Swiss Money Holding

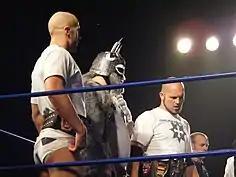
Ares (right) and Castagnoli (left) as the Chikara Campeones de Parejas, with Tursas (center) at the 2010 King of Trios

The Swiss Money Holding was a professional wrestling tag team originally composed of Ares and Claudio Castagnoli, and later joined by Marc Roudin in late 2004. Their in-ring personas parodied Swiss bankers from the United Bank of Switzerland. The team first worked for Westside Xtreme Wrestling in Essen, Germany, for much of their early career and later competed in promotions throughout the continent. Within a few years, $MH were considered one of the top tag teams in Europe having won titles in Germany, the United Kingdom and Switzerland.